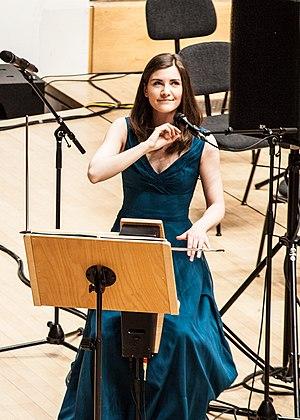
Carolina Eyck, née le 26 décembre 1987, est une musicienne allemande, spécialisée dans le jeu du thérémine, un instrument électronique.